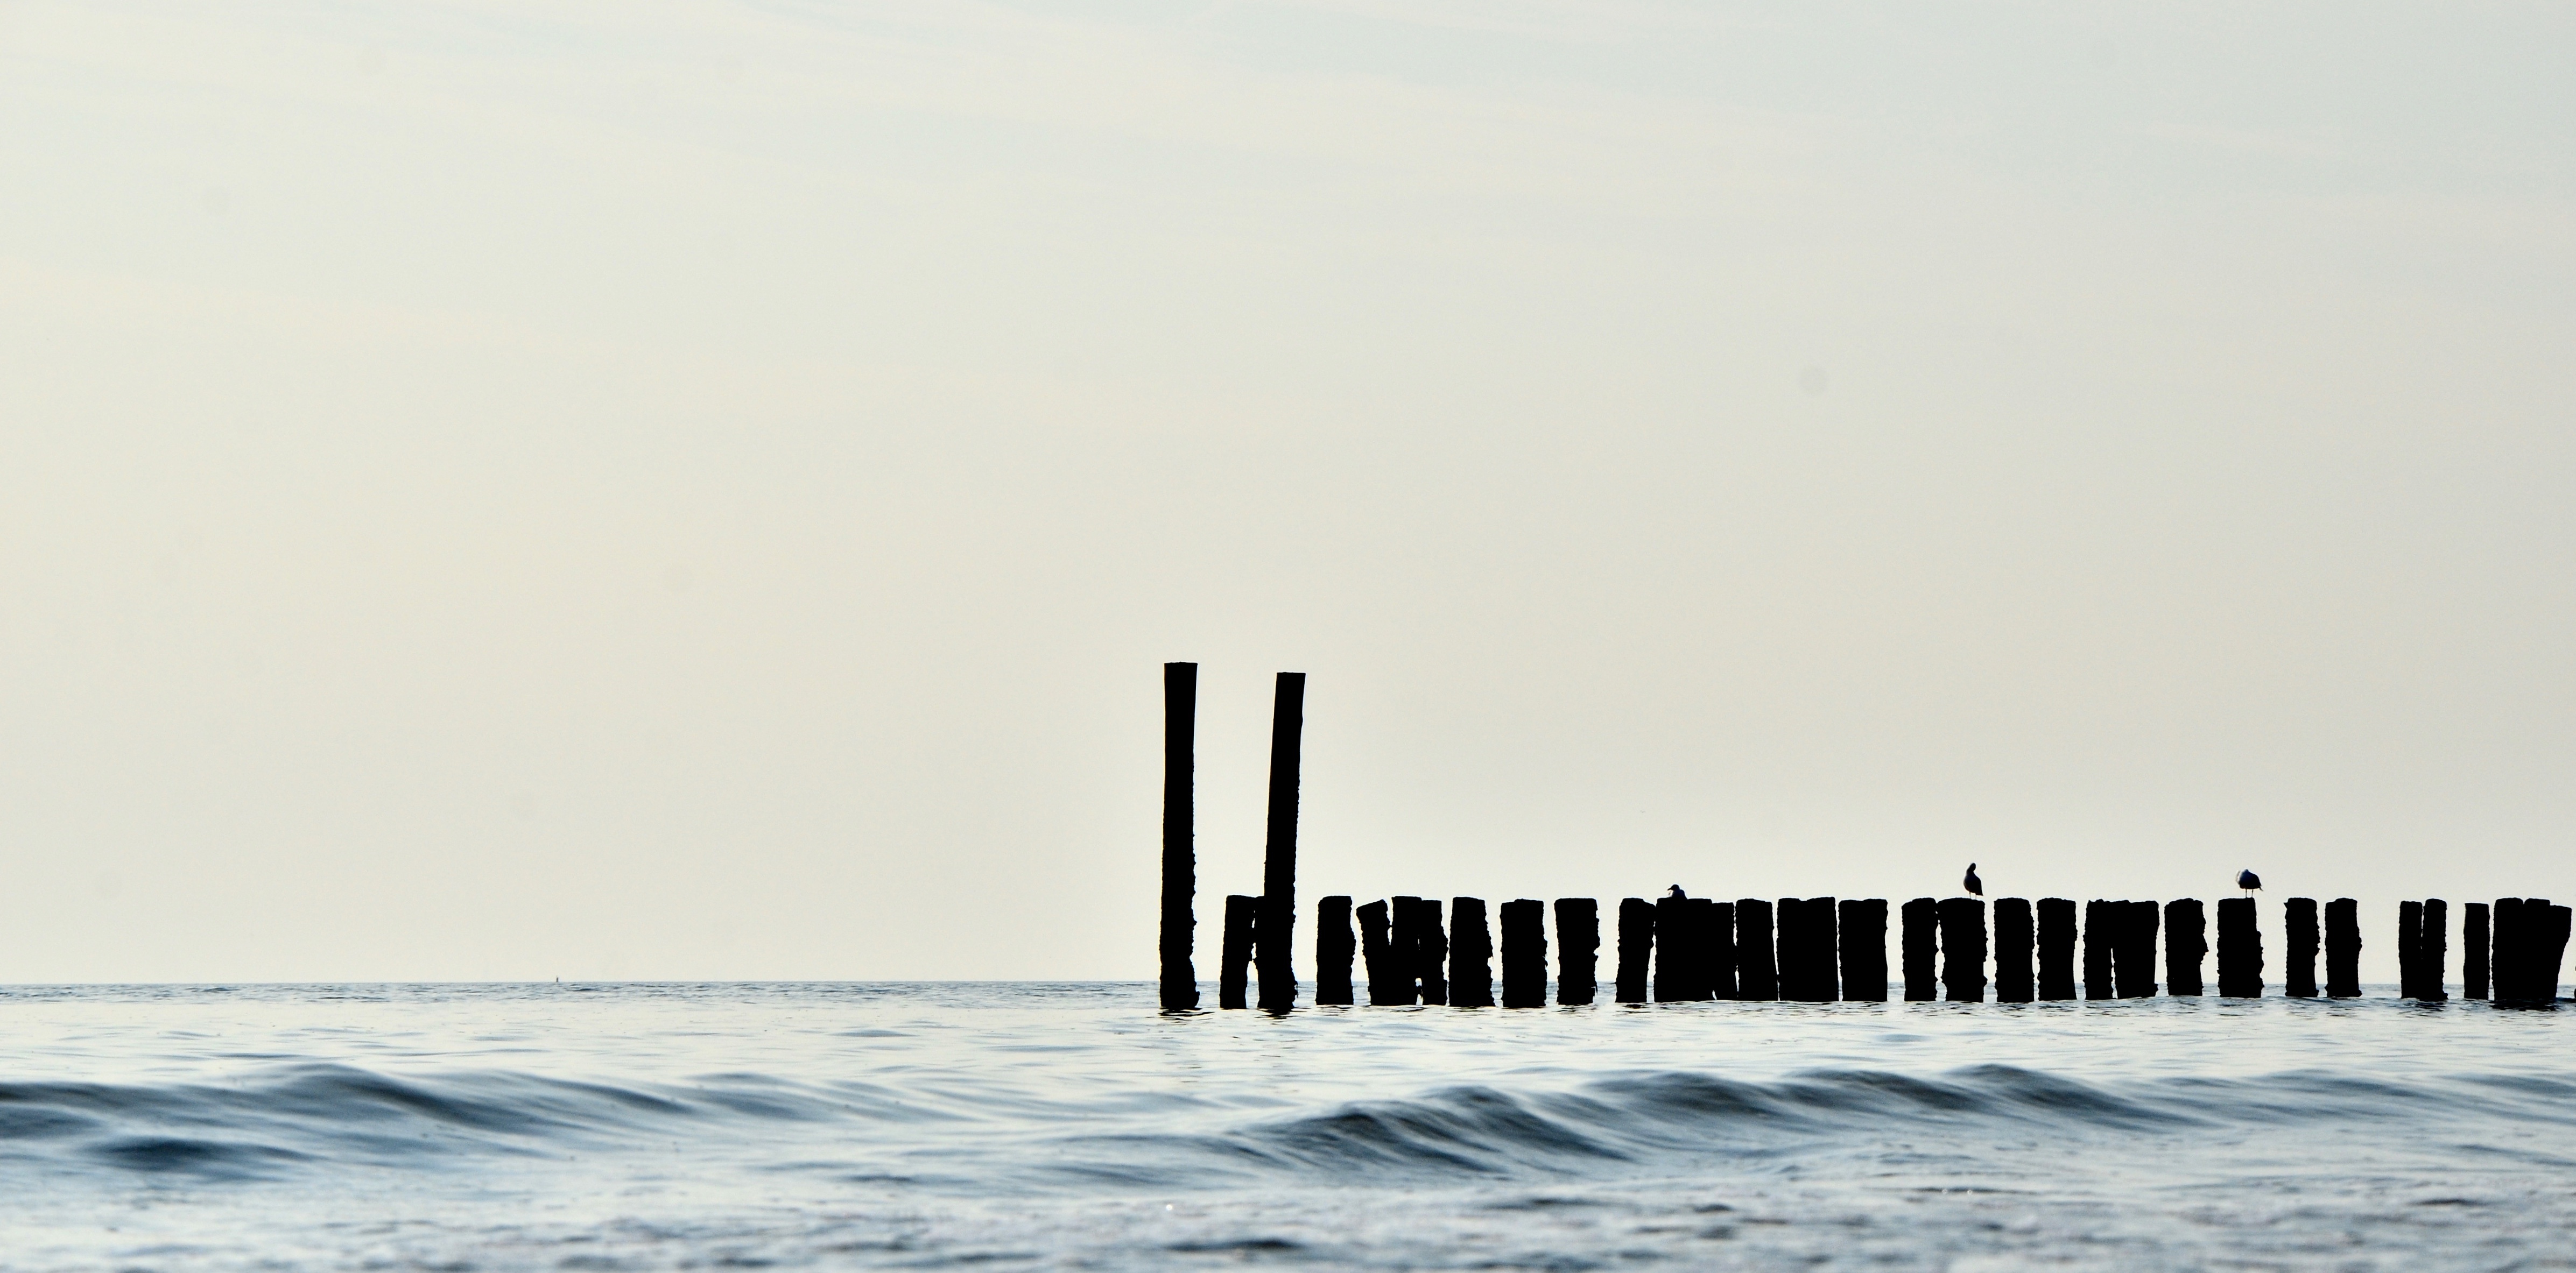
beach, sea, coast, water, ocean, horizon, shore, wave, wind, pier, tower, bay, ocean view, breakwater, atmospheric phenomenon, wind wave